List of art deities

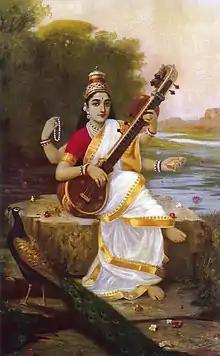
The Hindu goddess of the arts and music, Saraswati, depicted playing the musical instrument veena.

The following list of art deities is arranged by continent with names of mythological figures and deities associated with the arts. Art deities are a form of religious iconography incorporated into artistic compositions by many religions as a dedication to their respective gods and goddesses. The various artworks are used throughout history as a means to gain a deeper connection to a particular deity or as a sign of respect and devotion to the divine being.